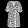
Label: Dress